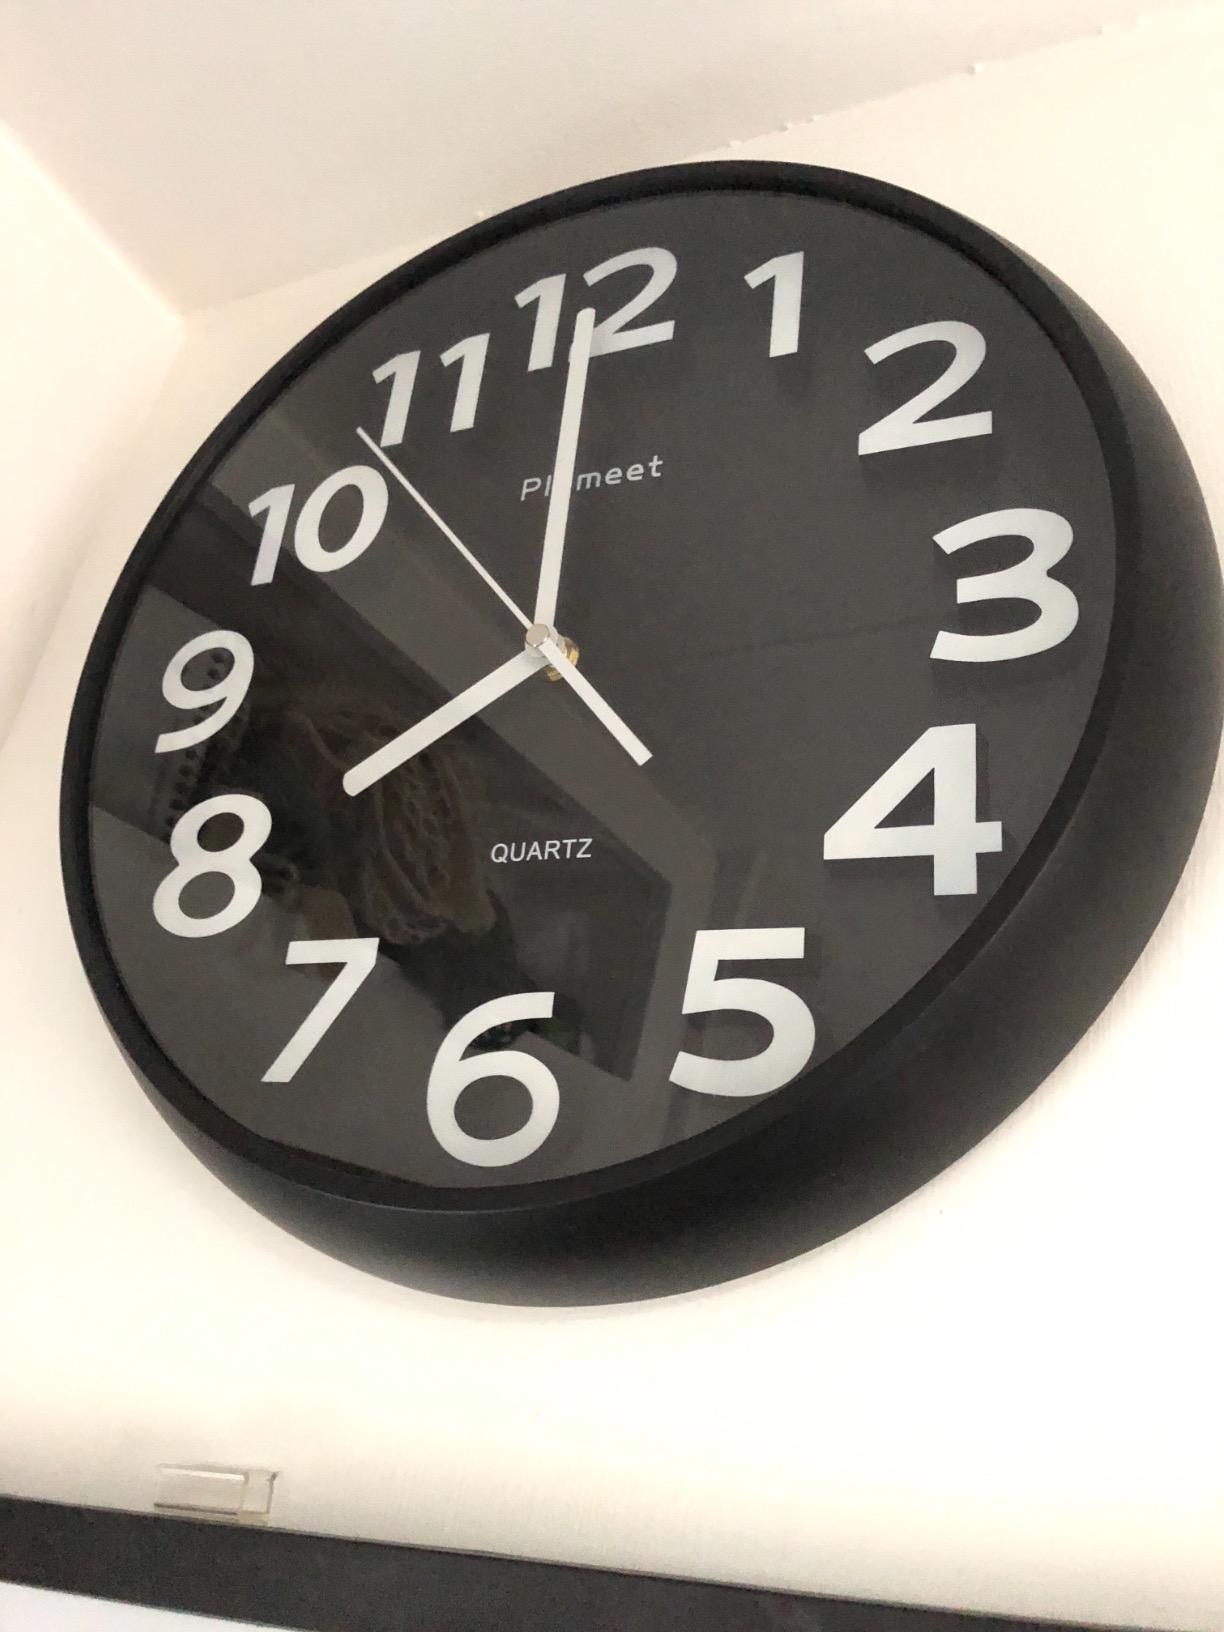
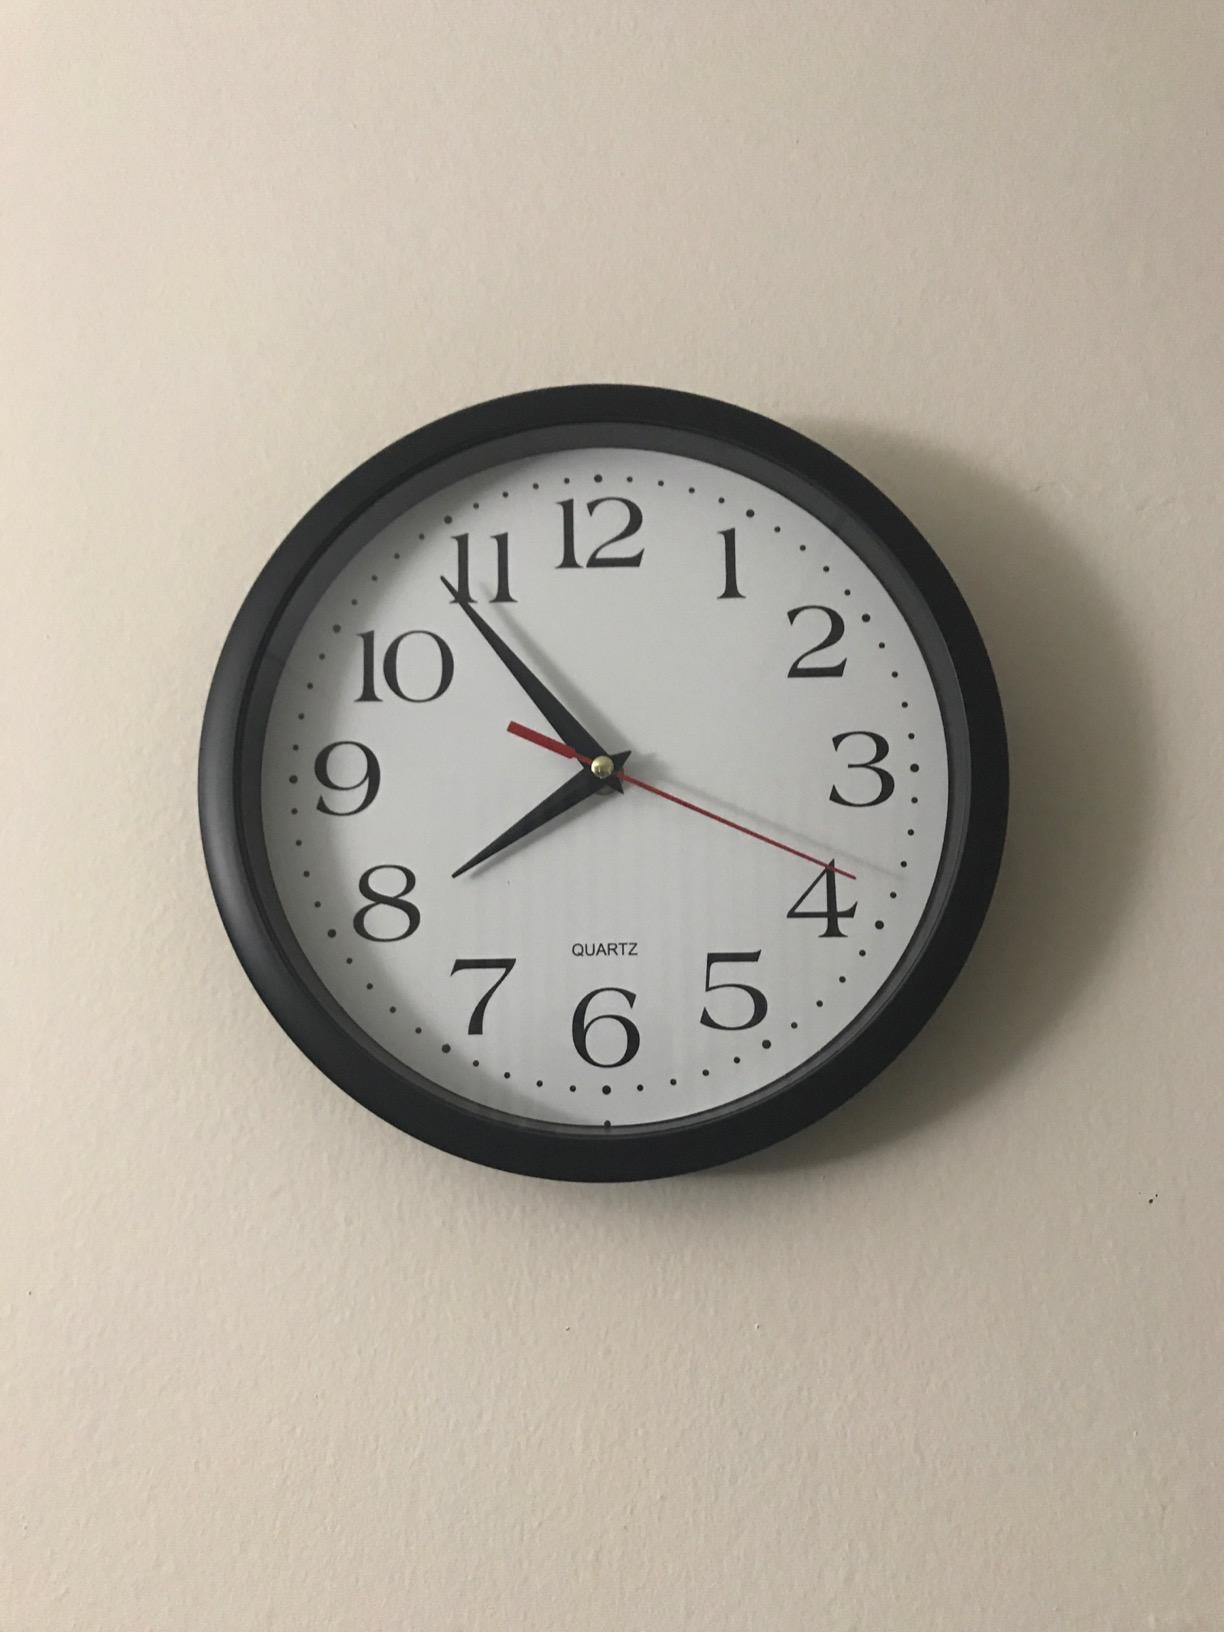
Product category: clock
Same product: no